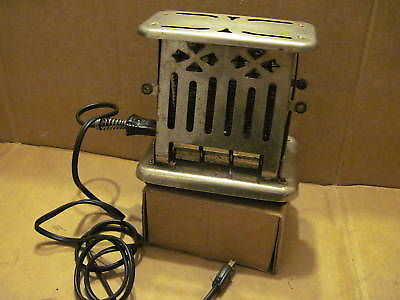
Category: toaster